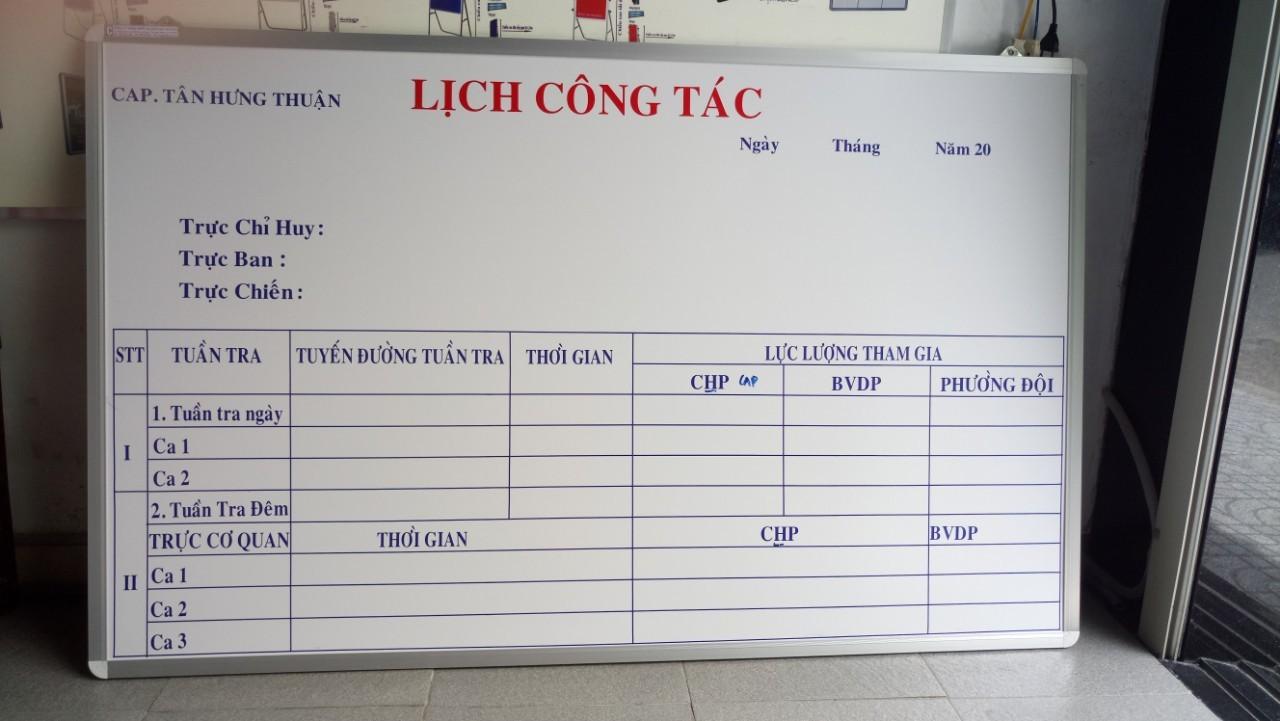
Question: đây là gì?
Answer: đây là bảng lịch công tác